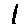
Label: 1